Gruene Family Home

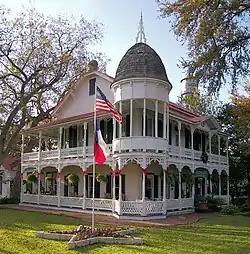
The Henry Gruene Family Home decorated for Christmas in 2007

The Henry Gruene Family Home is a Victorian-style house that was constructed in 1872. The Gruene Family Home, though not listed individually on the National Register of Historic Places, is a contributing property to Gruene Historic District, which was listed in 1974. Presently, the home operates as the Gruene Mansion Inn in the Gruene Community of New Braunfels, Texas. Deep in tradition, the mansion was one of the first buildings in Gruene, in 1872. The Gruene Mansion Inn began as H.D. Gruene's historic Eastlake Victorian home and cotton plantation. All current accommodations are century-old barns and homes restored to our own Victorian Rustic Elegance - A combination of antiques, fine fabrics, and handmade furniture. Every room has a unique character and offers details such as clawfoot tubs and deep pedestal sinks. Gruene Mansion Inn is listed as one of the top inns in the state of Texas.